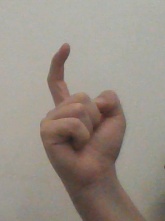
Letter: ra